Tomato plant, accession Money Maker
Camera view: bottom (45 deg); turntable rotation: 210 degrees
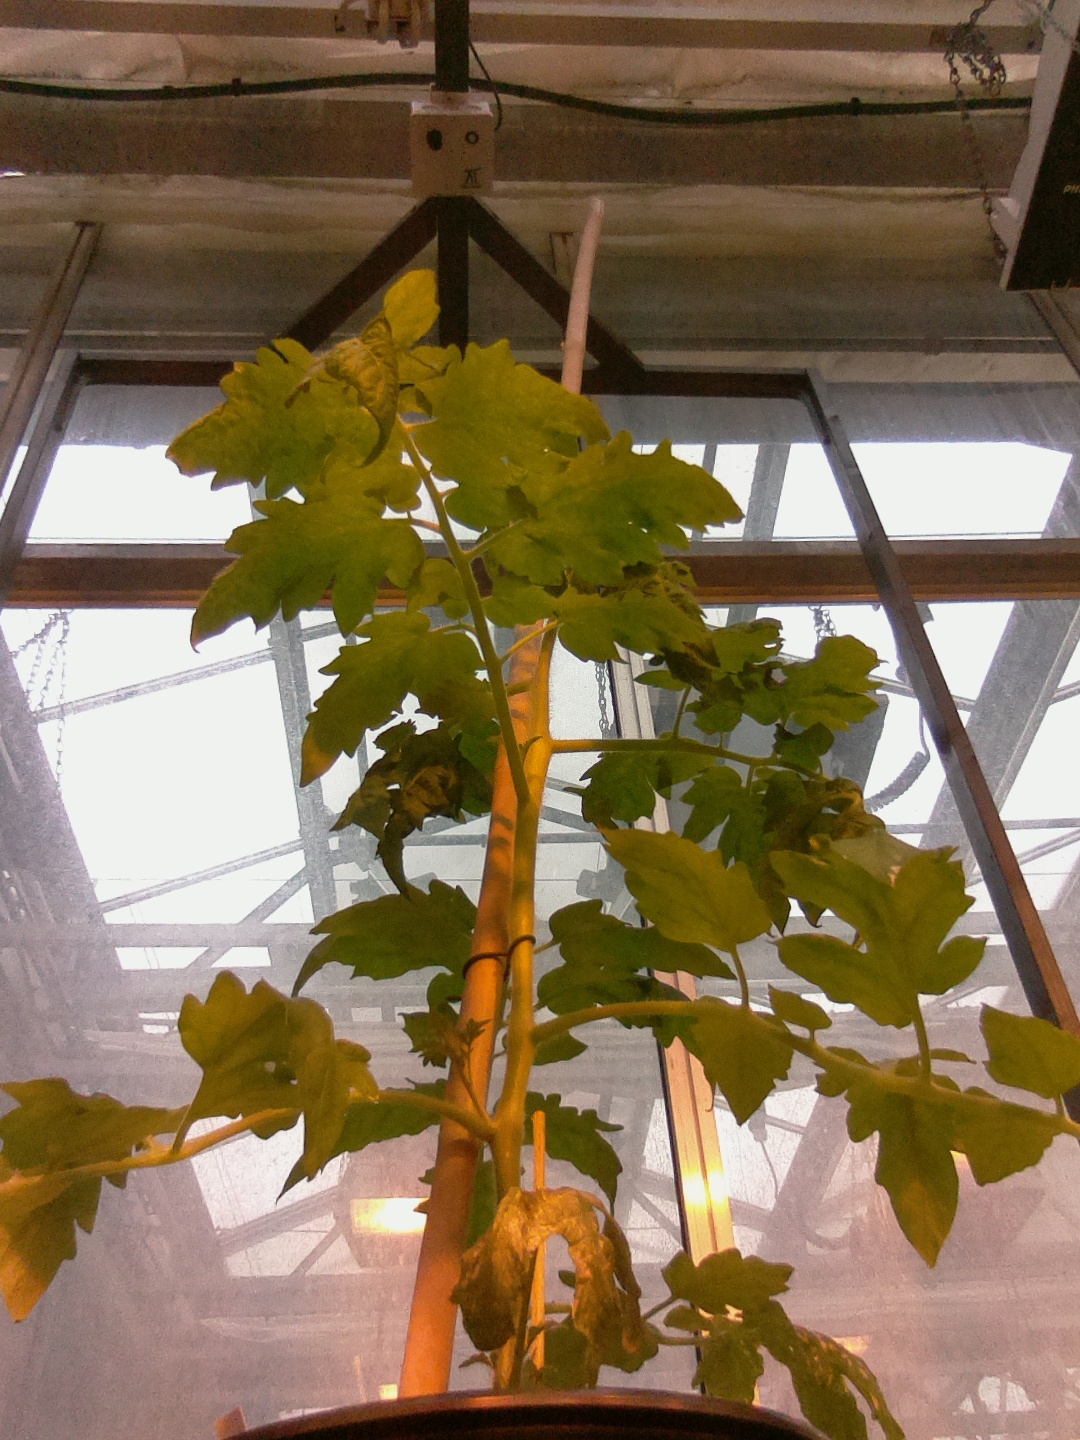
BBCH growth stage 53: 3 inflorescences visible